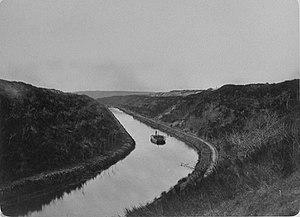
La tranchée de Glomel (canal de Nantes à Brest), vue prise du côté Nantes en direction de l'ouest
Glomel [glɔmɛl] est une commune française située dans le département des Côtes-d'Armor, en région Bretagne. Elle est la capitale de la treujenn-gaol, c’est-à-dire la clarinette populaire jouée en Centre-Bretagne. La commune englobe son ancienne trève de Trégornan qu'elle a annexée à la Révolution.